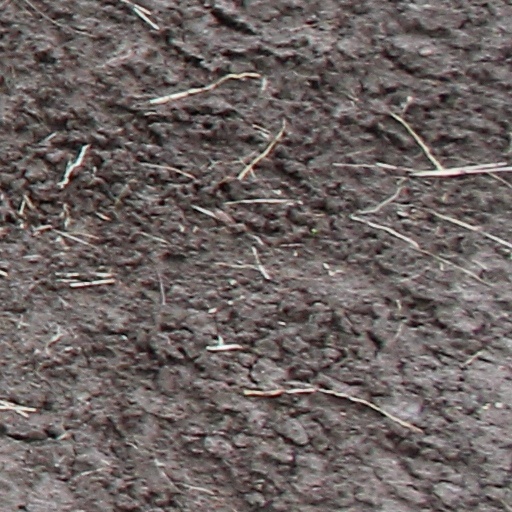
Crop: wheat